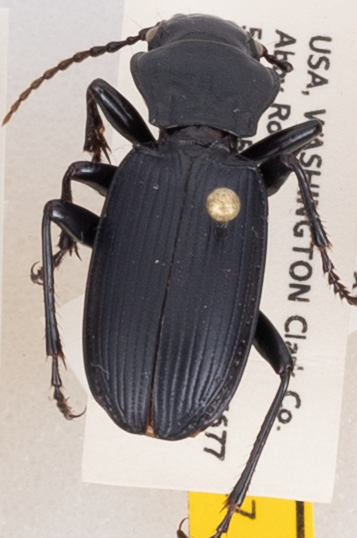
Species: Pterostichus lama
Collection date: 2019-07-23 04:00:00
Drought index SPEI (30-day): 0.51
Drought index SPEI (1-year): -2.09
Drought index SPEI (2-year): -2.09